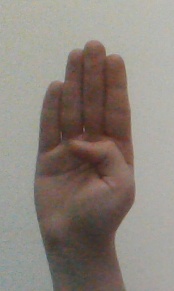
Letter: kaaf